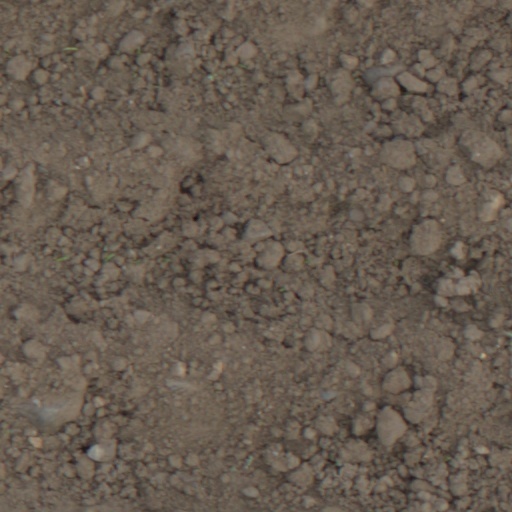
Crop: wheat